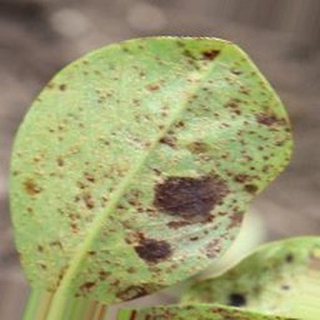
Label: groundnut_rust